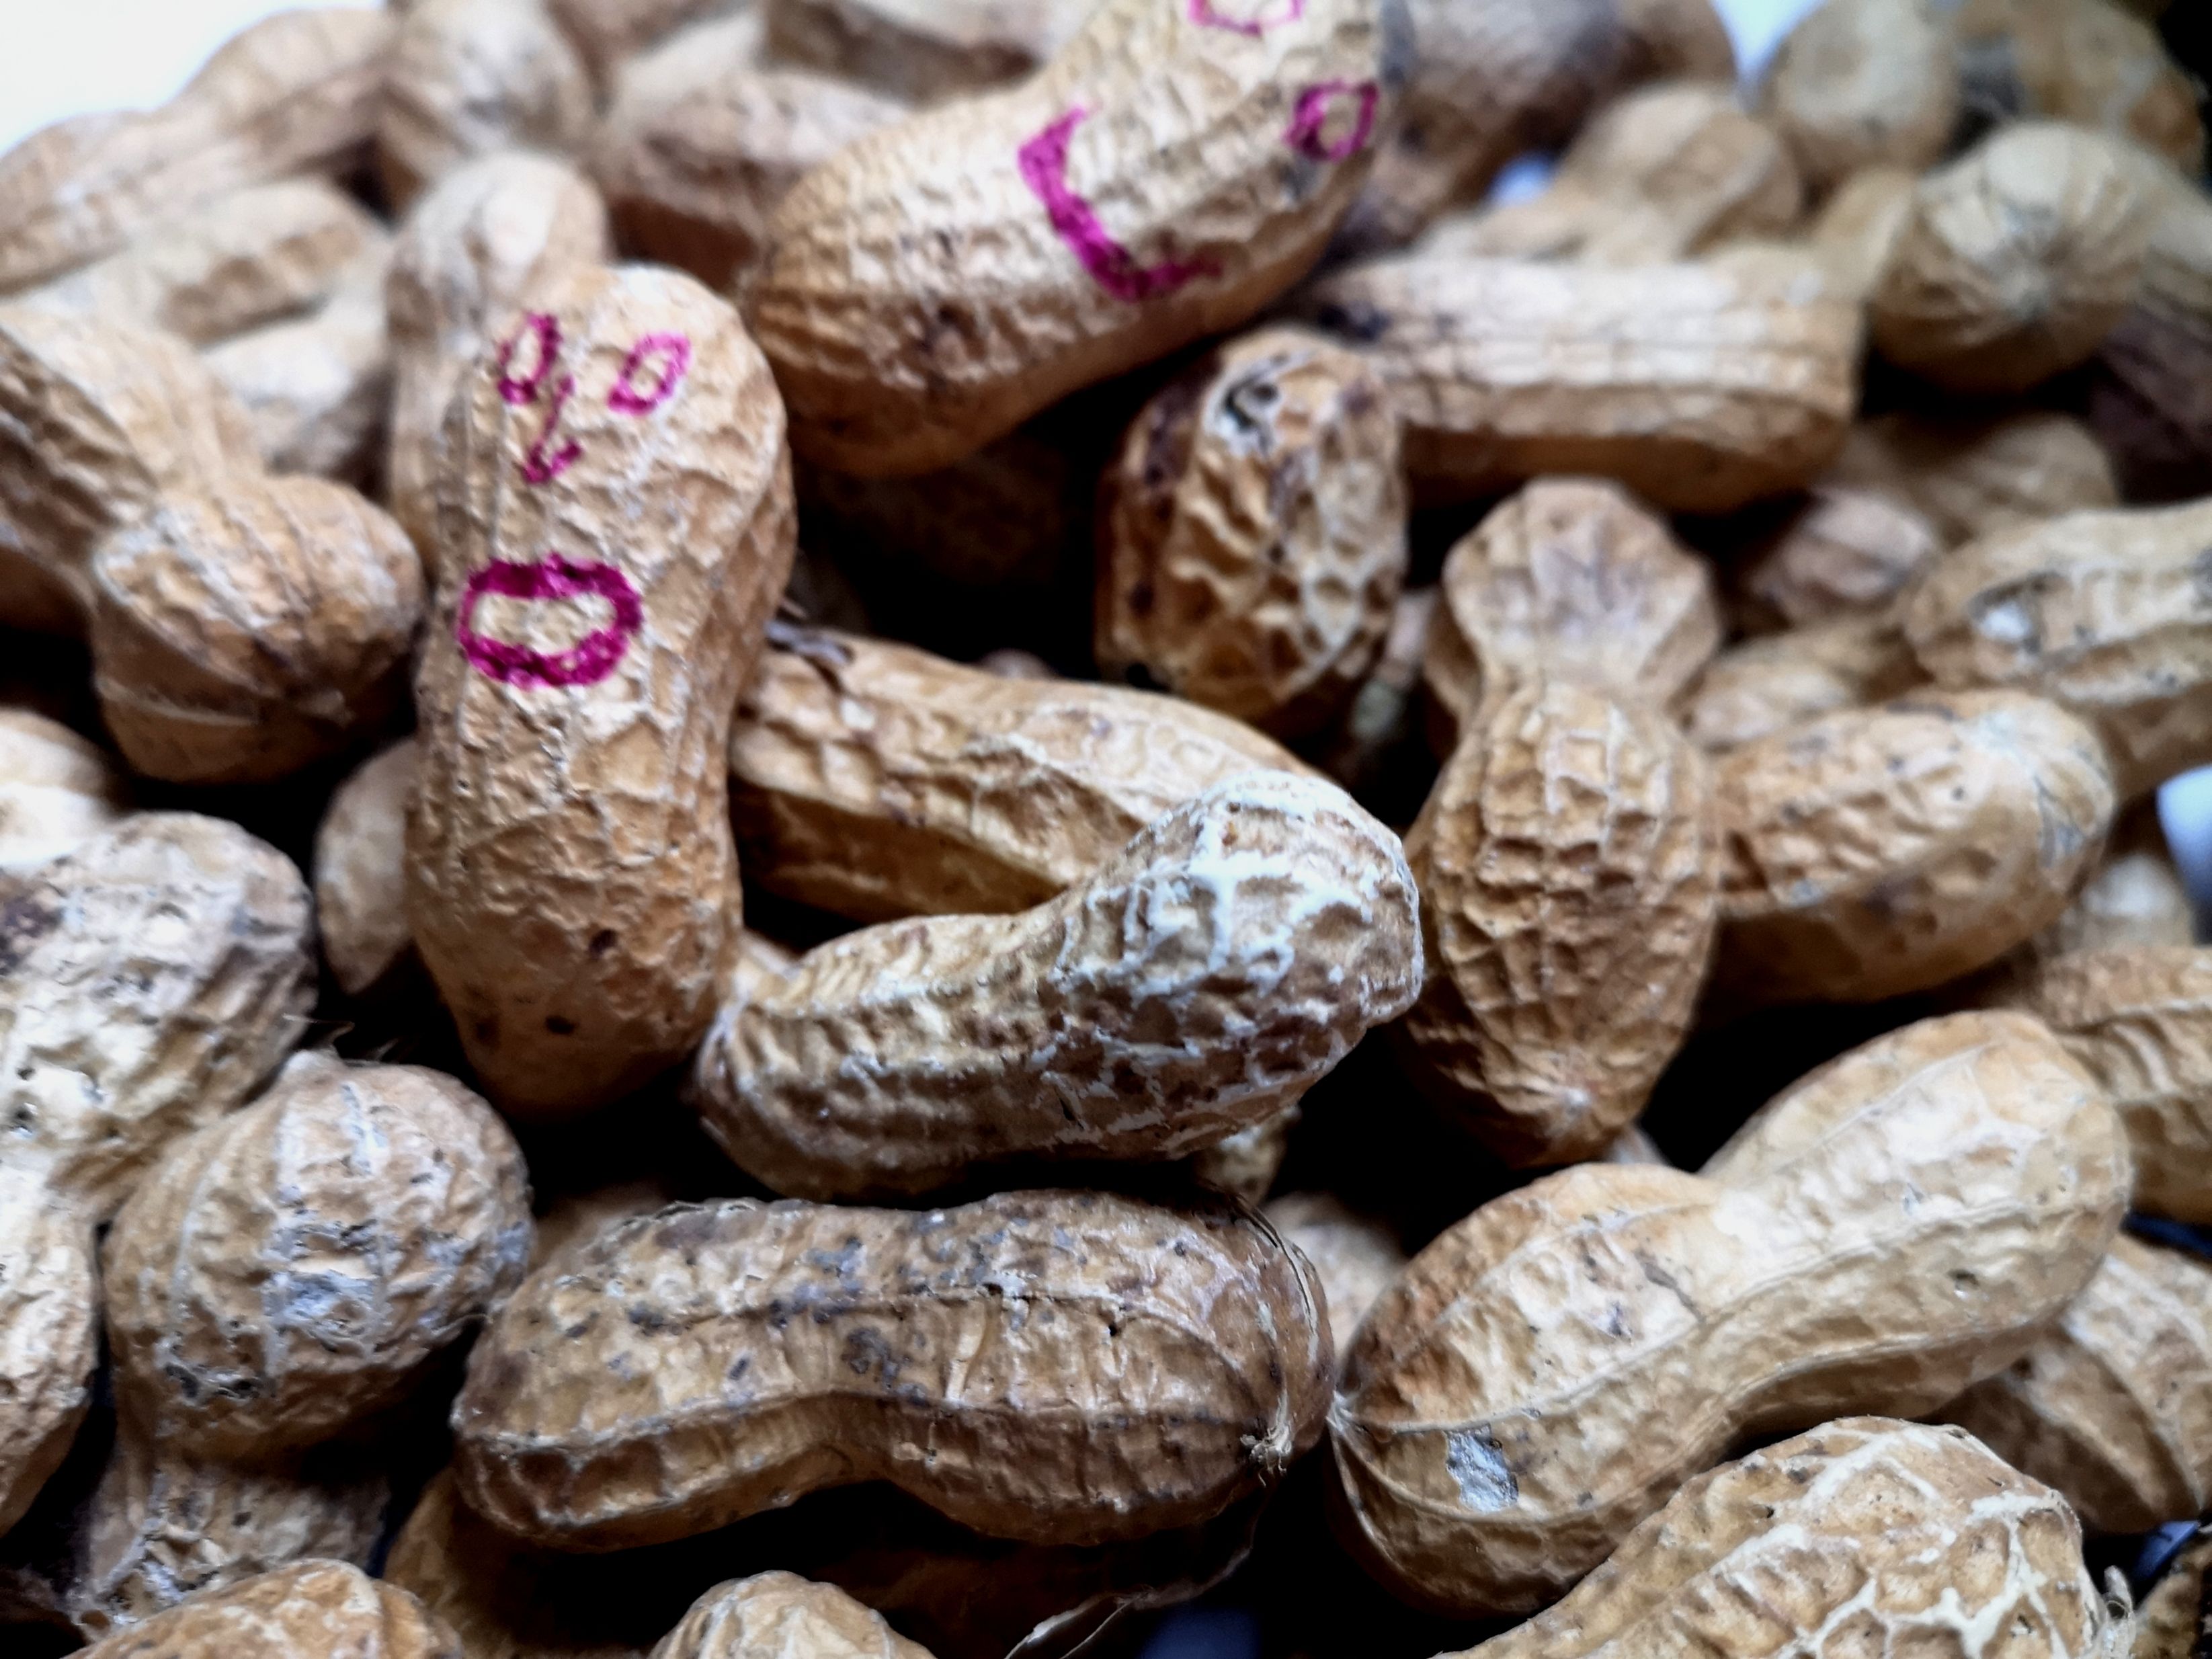
A happy nut.
A picture of a pile of peanuts, one of which has a smiley face drawn on it with a pink marker while another has a shocked face.
A close up shot taken from a slight angle showcases a pile of peanuts in an earthy brown and tan color palette, with pale beige highlights creating a playful atmosphere.
Labels: Food, Nut, Plant, Produce, Vegetable, Peanut, Animal, Insect, Invertebrate, Bread, Peanuts
Camera: HUAWEI CLT-L29
Aperture: F1.8
Exposure: 1/33 sec
ISO: 320
Focal length: 4.0 mm